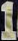
Number: 1